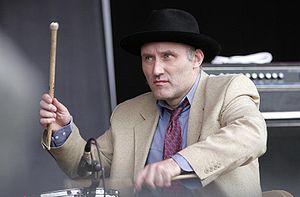
Jah Wobble est le nom de scène de John Wardle, né à Stepney, un quartier de Tower Hamlets, du district du Grand Londres, le 11 août 1958. Jah Wobble est un musicien, bassiste et chanteur qui a commencé une carrière solo en 1980 après avoir été éjecté de Public Image Limited.